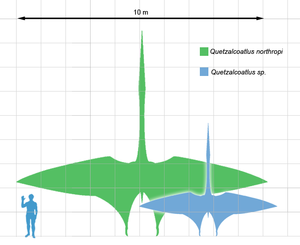
Les ptérosaures ont été les premiers vertébrés capables de voler, et pour certains d'entre eux, ils sont les plus grands animaux volants qui aient jamais existé. Leur vol était actif et non pas seulement plané.
Quetzalcoatlus est un genre éteint de ptérosaures de la famille des azhdarchidés. Il vivait à la fin du Crétacé supérieur en Amérique du Nord, il y a environ entre 70 et 66 Ma.